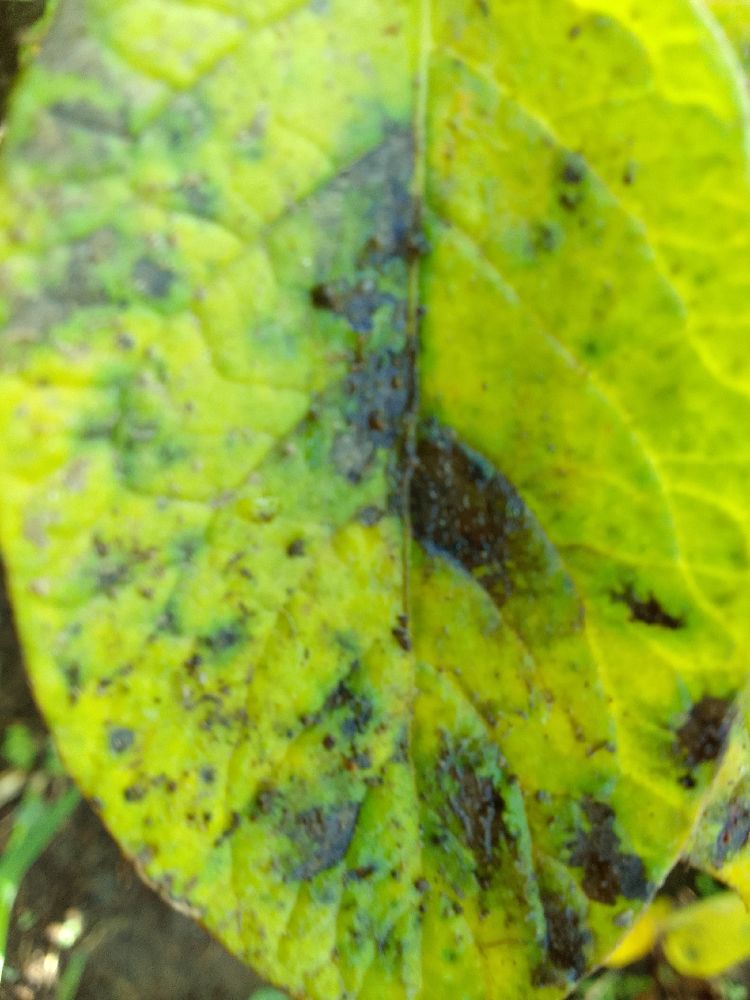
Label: Early blight